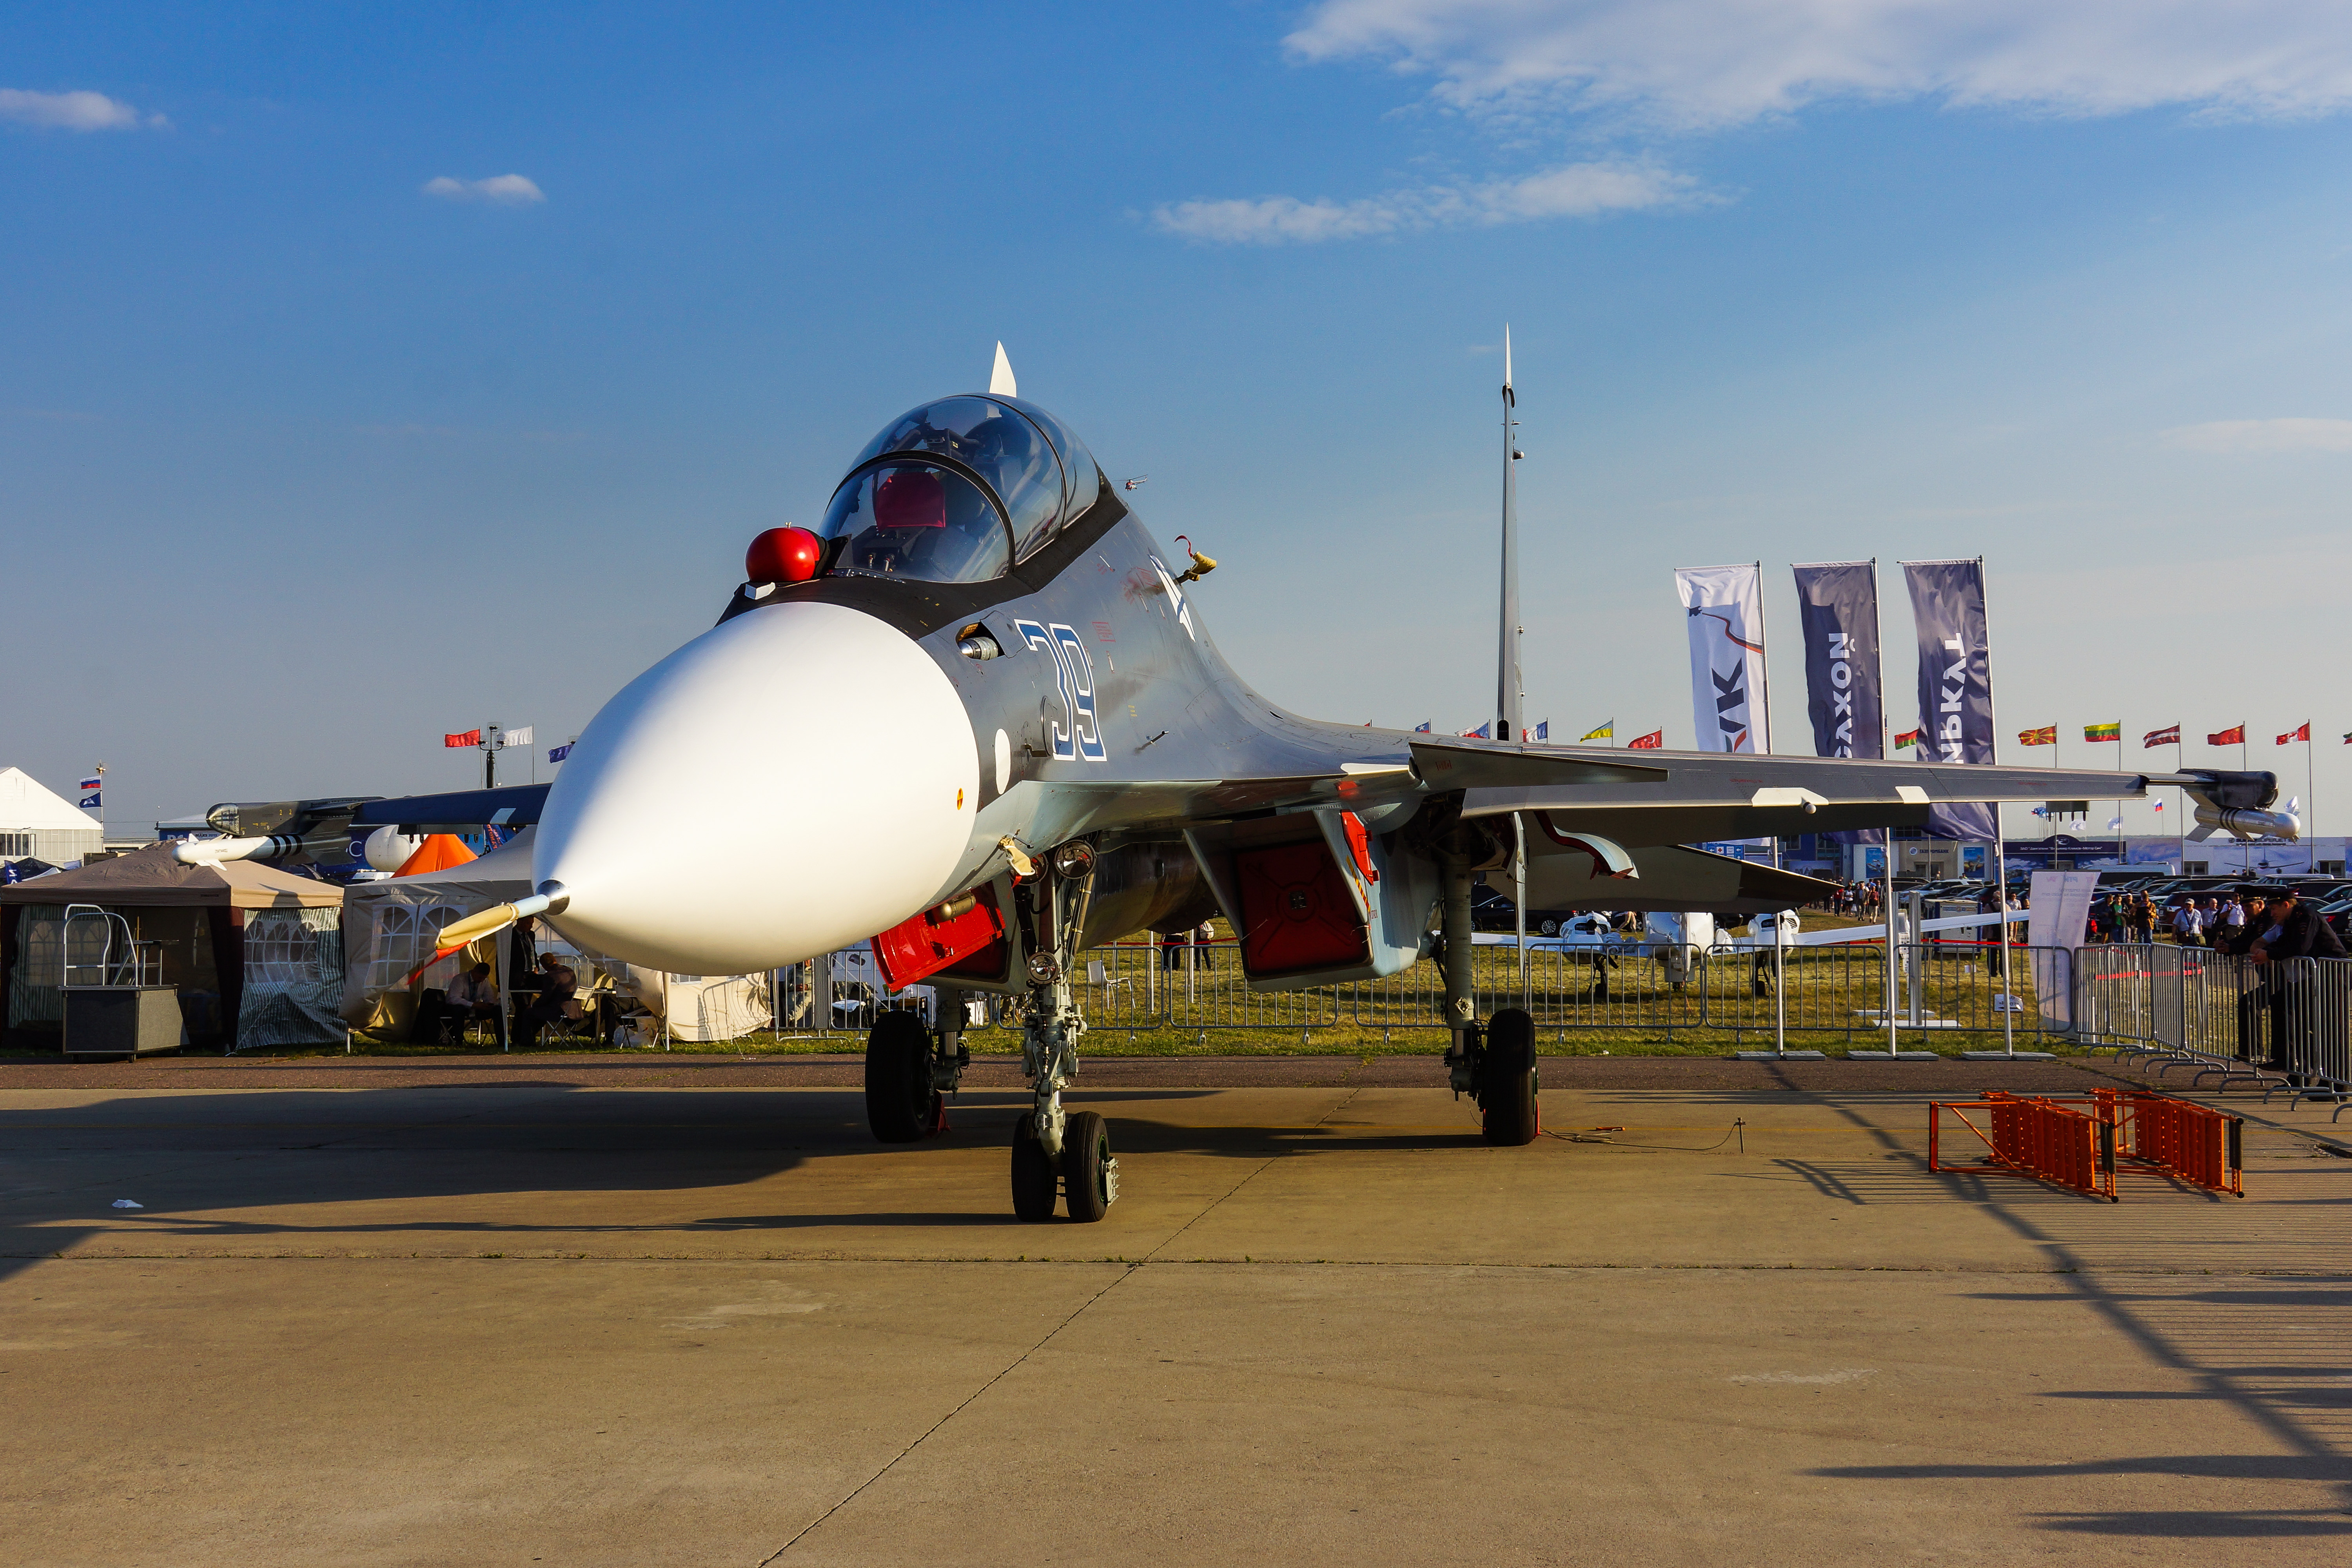
air show, statics, airplane, helicopter, aerodrome technology, aviation, military aviation, civil aviation, fighter, vehicle, sky, exhibition, maks, mode of transport, aircraft, fighter aircraft, military aircraft, jet aircraft, aerospace engineering, aerospace manufacturer, service, air travel, air force, machine, runway, ground attack aircraft, supersonic aircraft, flap, monoplane, rolling, airport, airport apron, fin, general aviation, aircraft engine